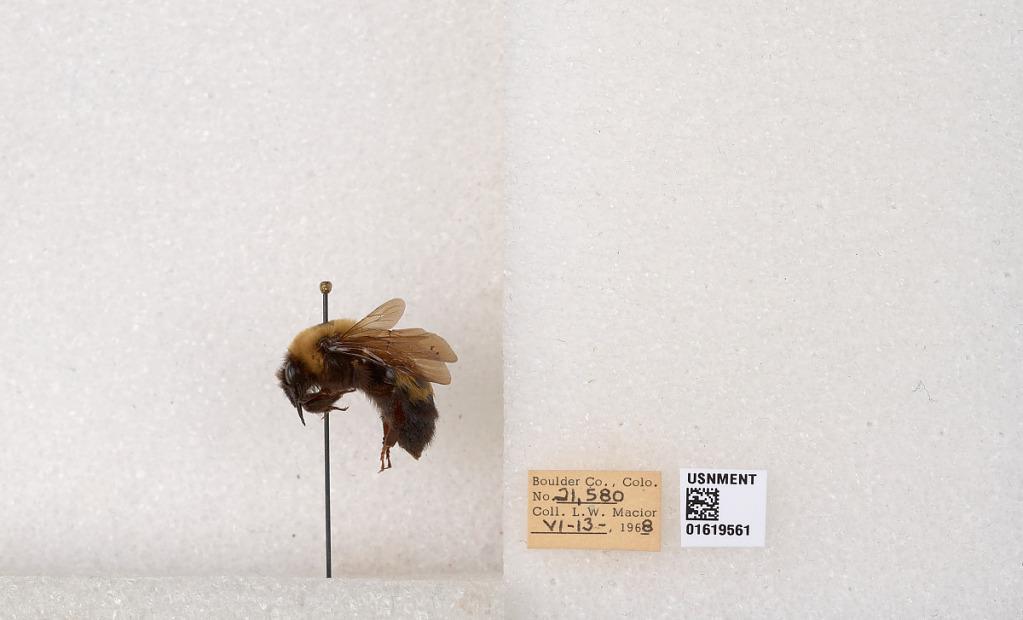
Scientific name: Bombus (Bombus) nevadensis Cresson